Ummadi Kutumbam

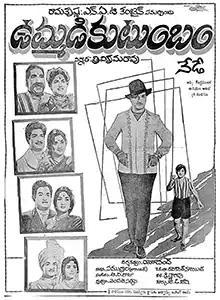
Theatrical release poster

Ummadi Kutumbam is a 1967 Indian Telugu-language comedy drama film, produced by N. Trivikrama Rao under the NAT & Ramakrishna Cine Studios banner and directed by D. Yoganand. It stars N. T. Rama Rao, Savitri and Krishna Kumari, with music composed by T. V. Raju.